2014 British Grand Prix

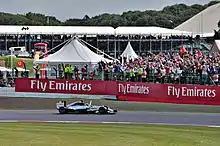
Lewis Hamilton celebrating his 27th career victory in front of the crowd.

Vettel was aided by the rear of Alonso's car stepping out into Copse corner and overtook him on the outside for fifth. Once past, Vettel pulled away from Alonso. In the meantime, Button drew closer to Ricciardo; he had made a pit stop earlier than the latter, and his two-stop strategy left him the faster of the two. Maldonado's exhaust failed on the 51st lap, and he retired at the side of the track at Abbey turn with smoke billowing from the rear of his car. Unchallenged in the final 23 laps, Hamilton achieved his fifth victory of the season, and the 27th of his career to equal three-time World Champion Jackie Stewart's race wins total. Bottas followed 30.135 seconds later in second and Ricciardo was another 16 seconds behind in third. Button could not get close enough to pass Ricciardo and finished fourth. Vettel, Alonso and Magnussen were in positions five to seven. Hülkenberg held off Kvyat in ninth to take eighth and Vergne was tenth. The final finishers were Pérez, Grosjean, Sutil, Bianchi, Kobayashi, Chilton and Maldonado.